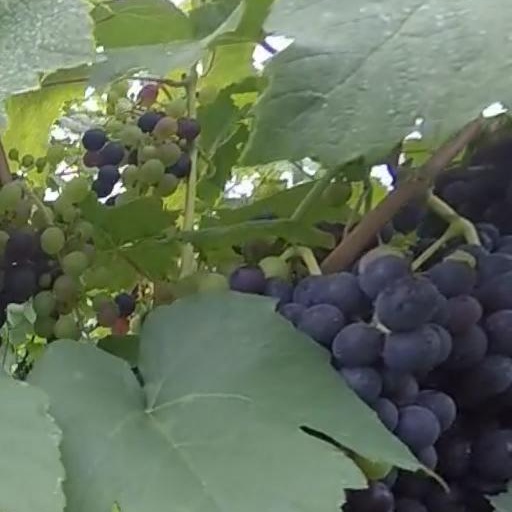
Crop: grape